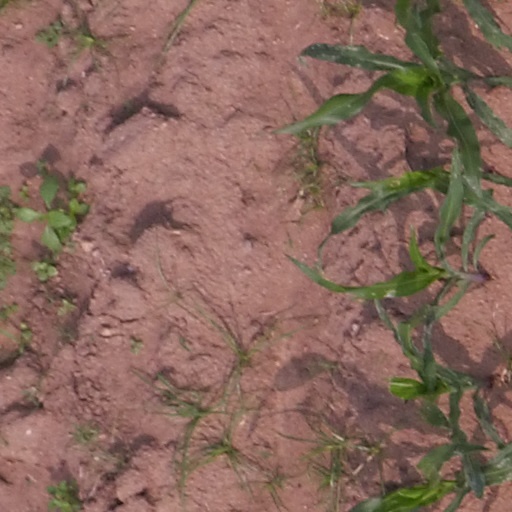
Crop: maize; corn